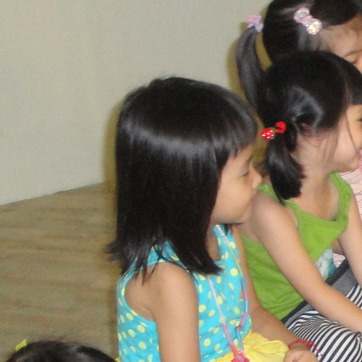
Material: hair